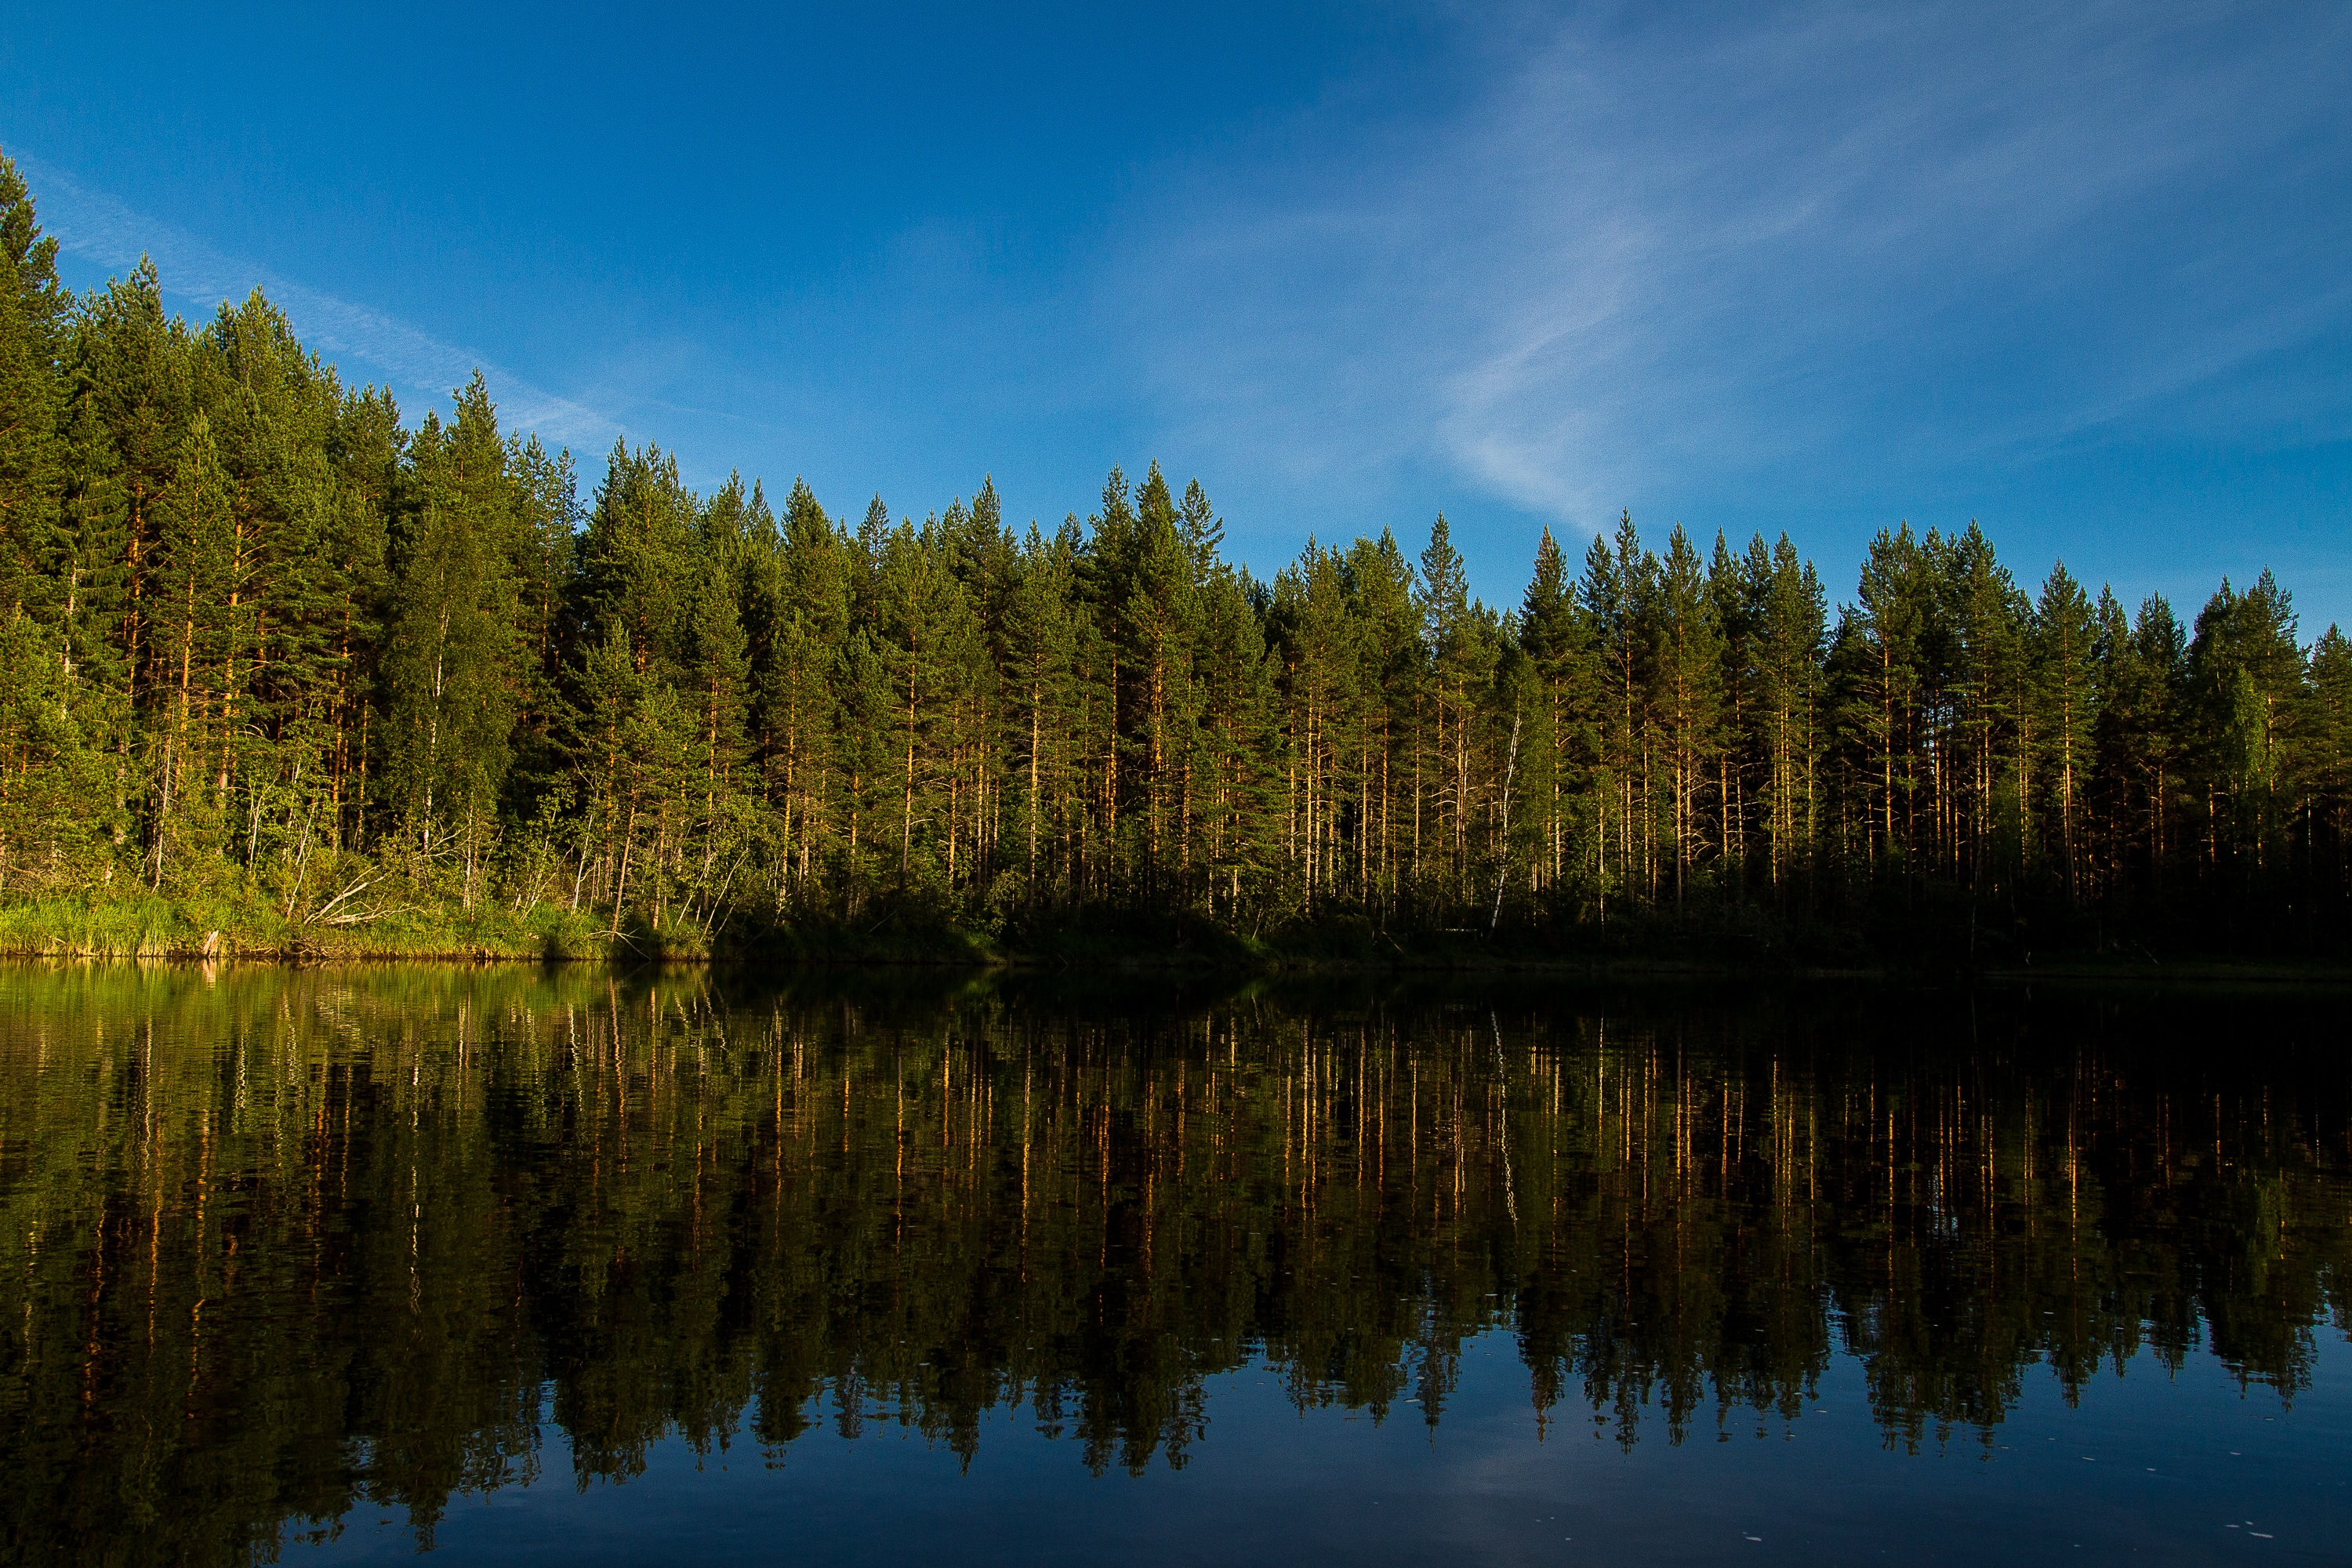
landscape, tree, nature, forest, wilderness, mountain, cloud, plant, sky, meadow, morning, leaf, lake, dawn, pond, reflection, autumn, wetland, habitat, loch, ecosystem, natural environment, atmospheric phenomenon, woody plant